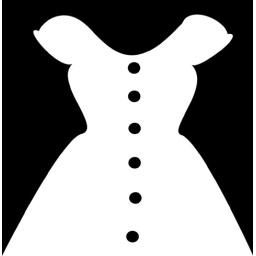
dress - from a series of pronunciation pictures to be hung on the wall in dutch-as-a-second-language-classrooms